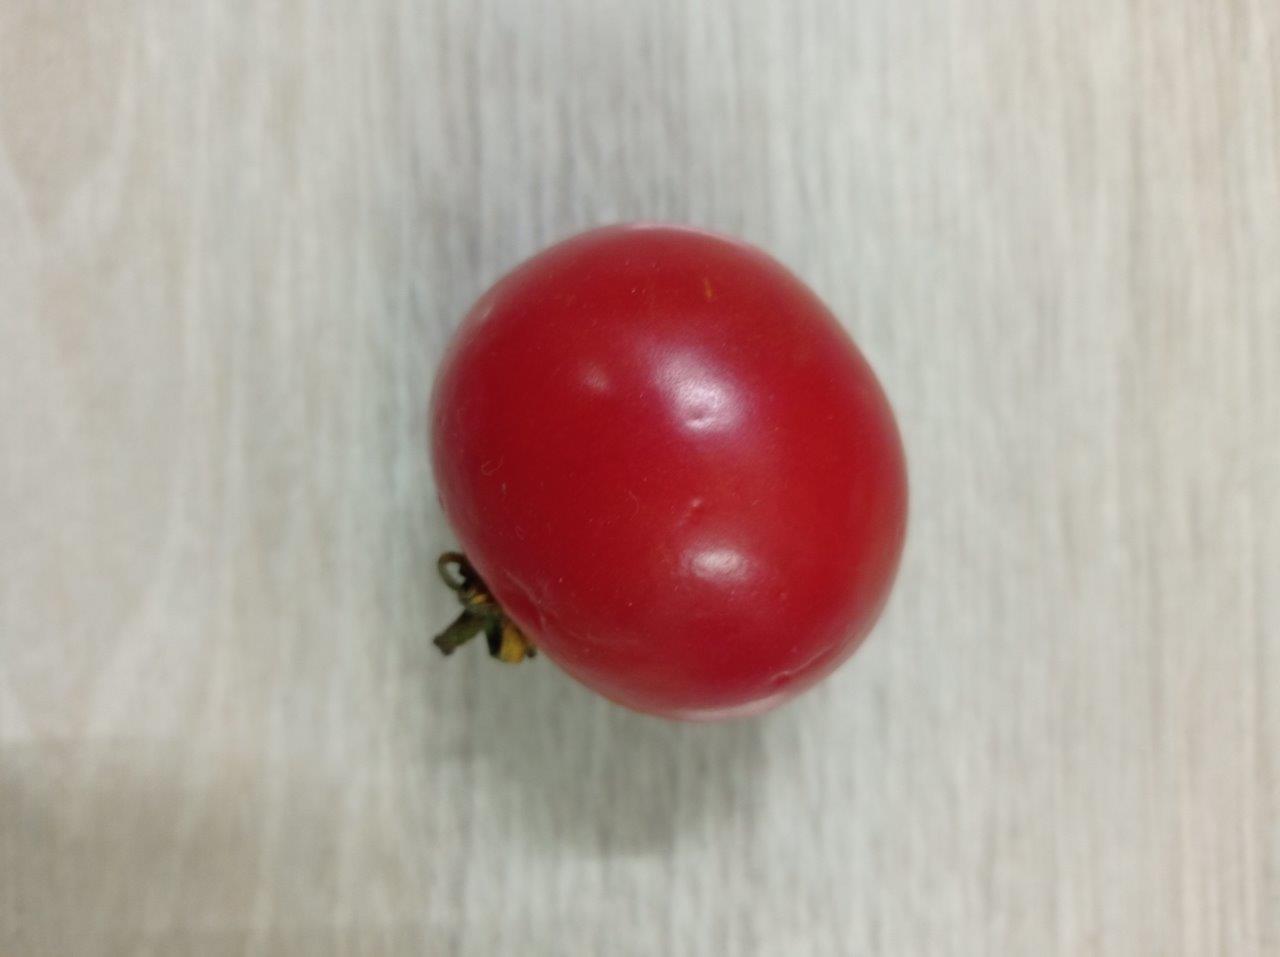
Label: Fresh